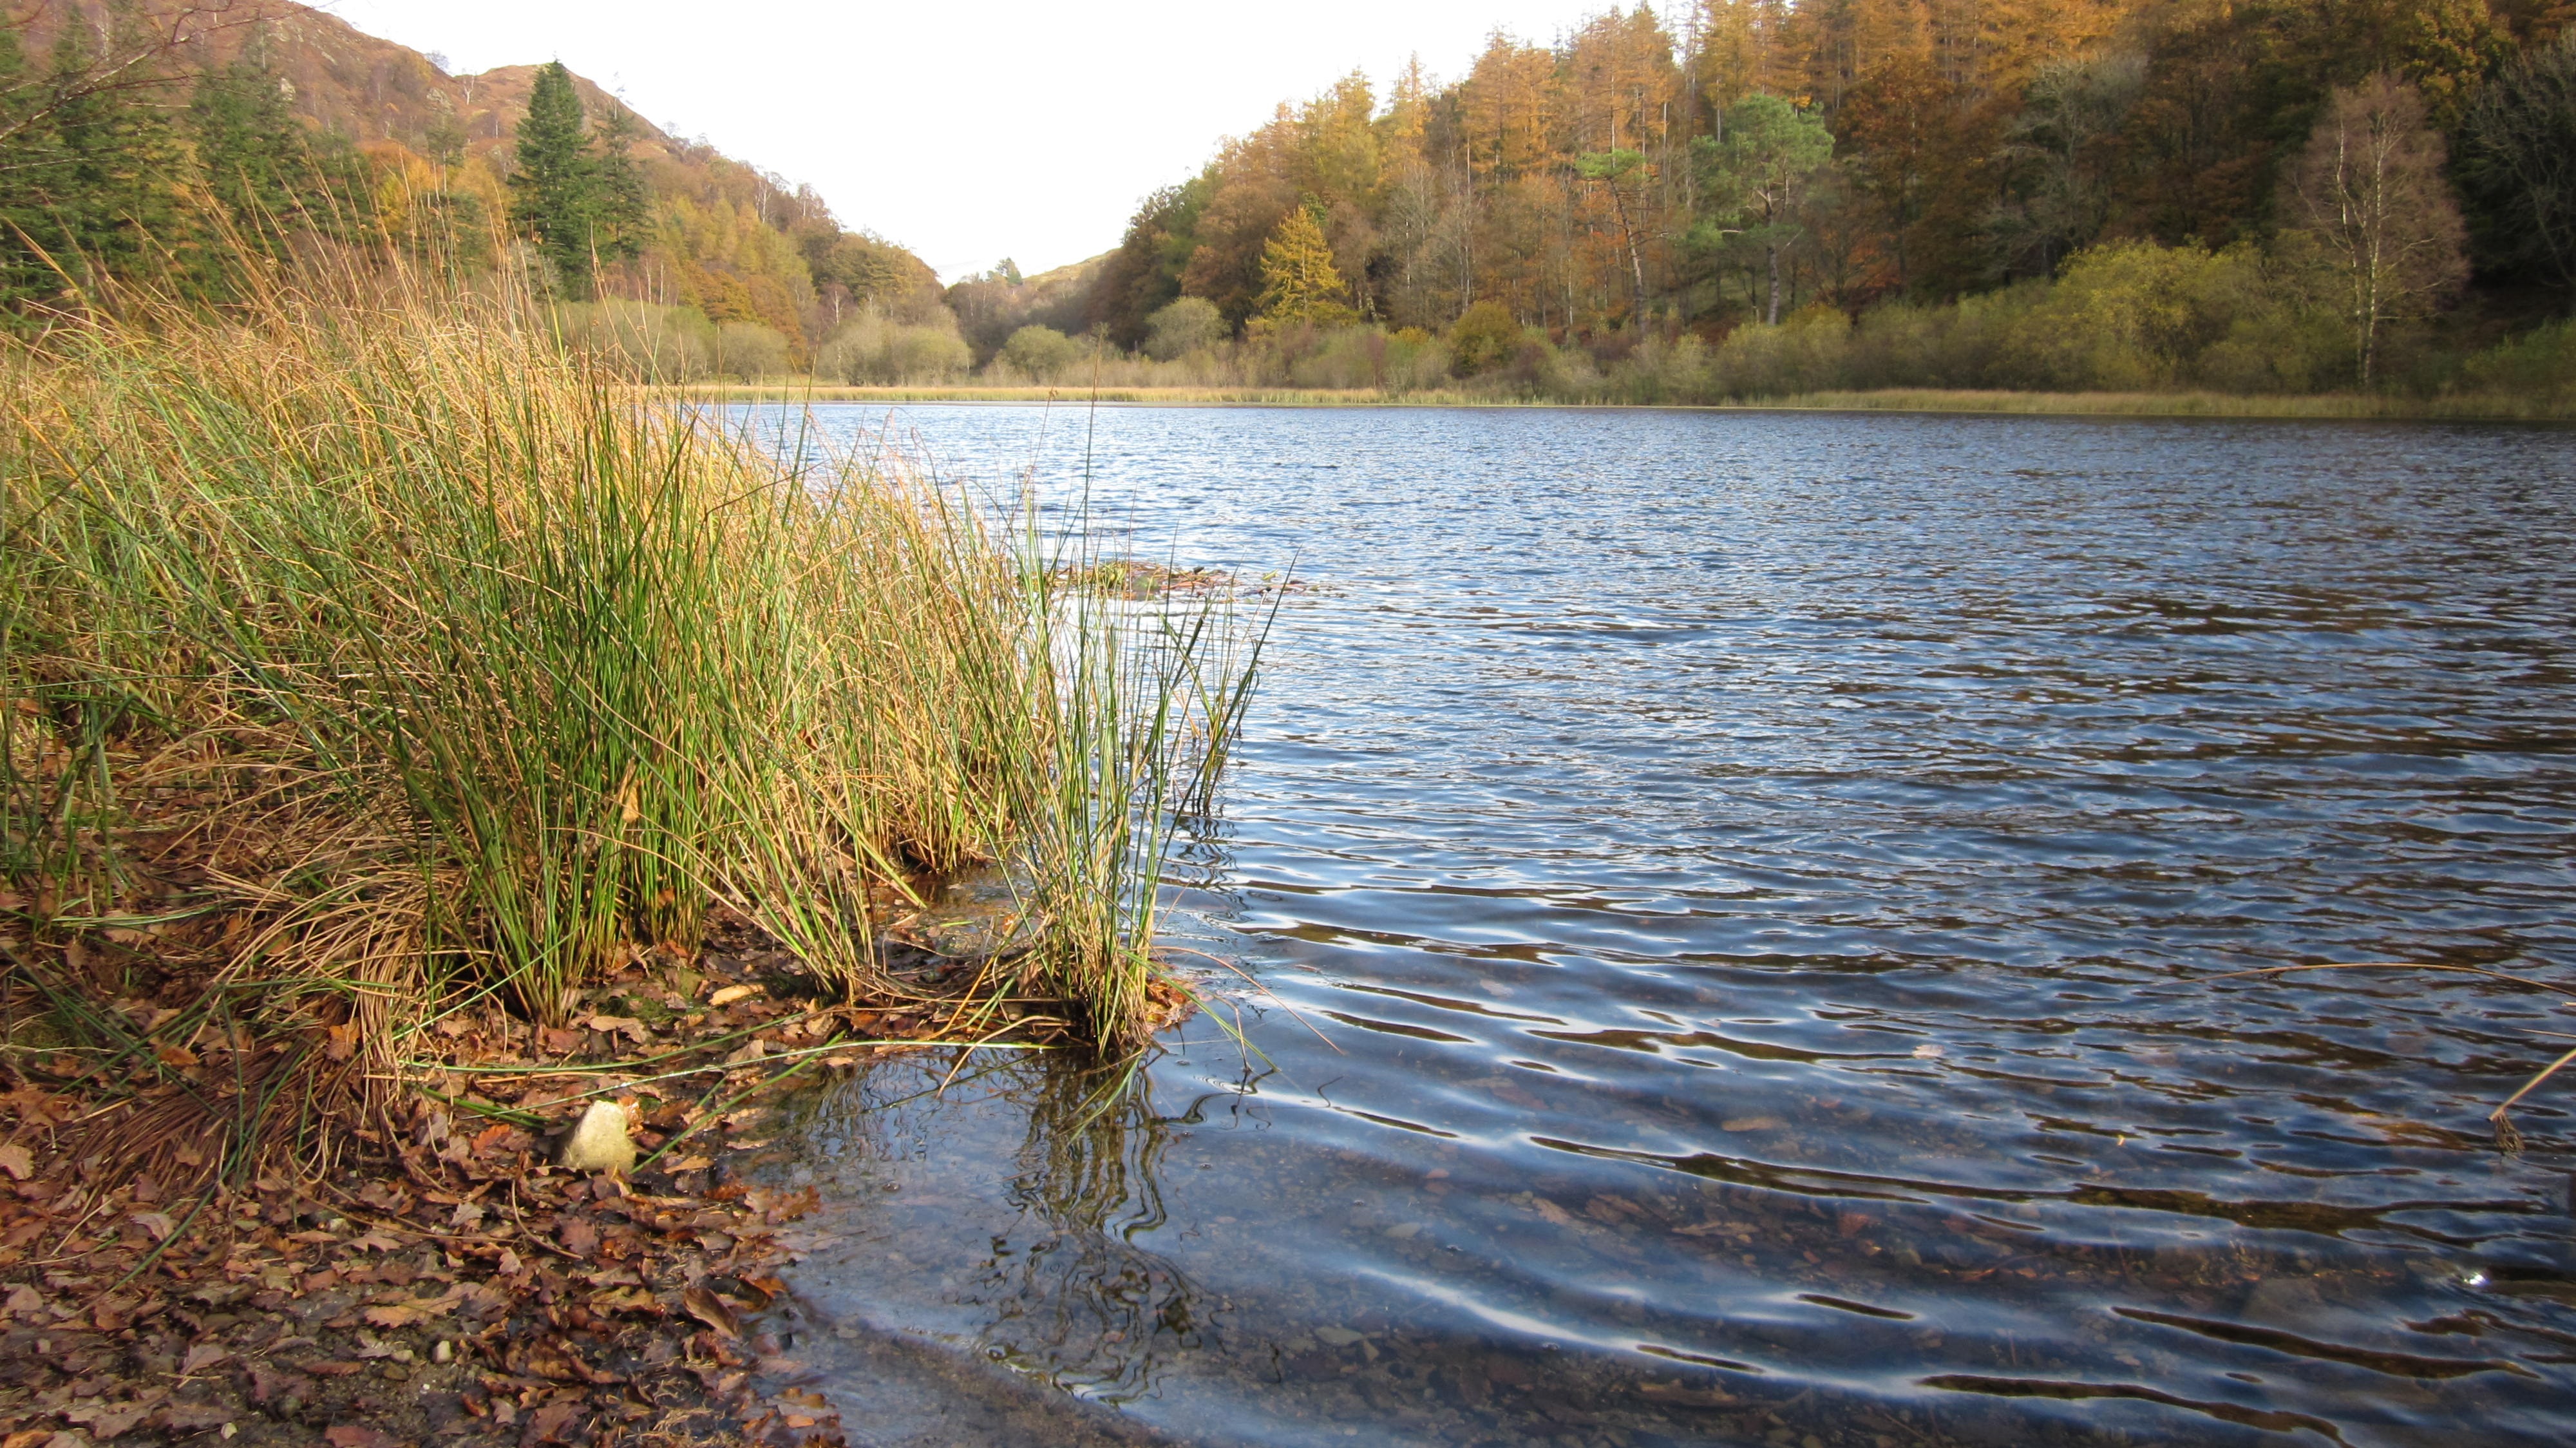
landscape, water, nature, forest, grass, marsh, wilderness, shore, lake, river, pond, environment, stream, tranquil, scenic, peaceful, natural, autumn, scenery, calm, reservoir, tourism, waterway, body of water, greenery, trees, rocks, woods, wetland, habitat, loch